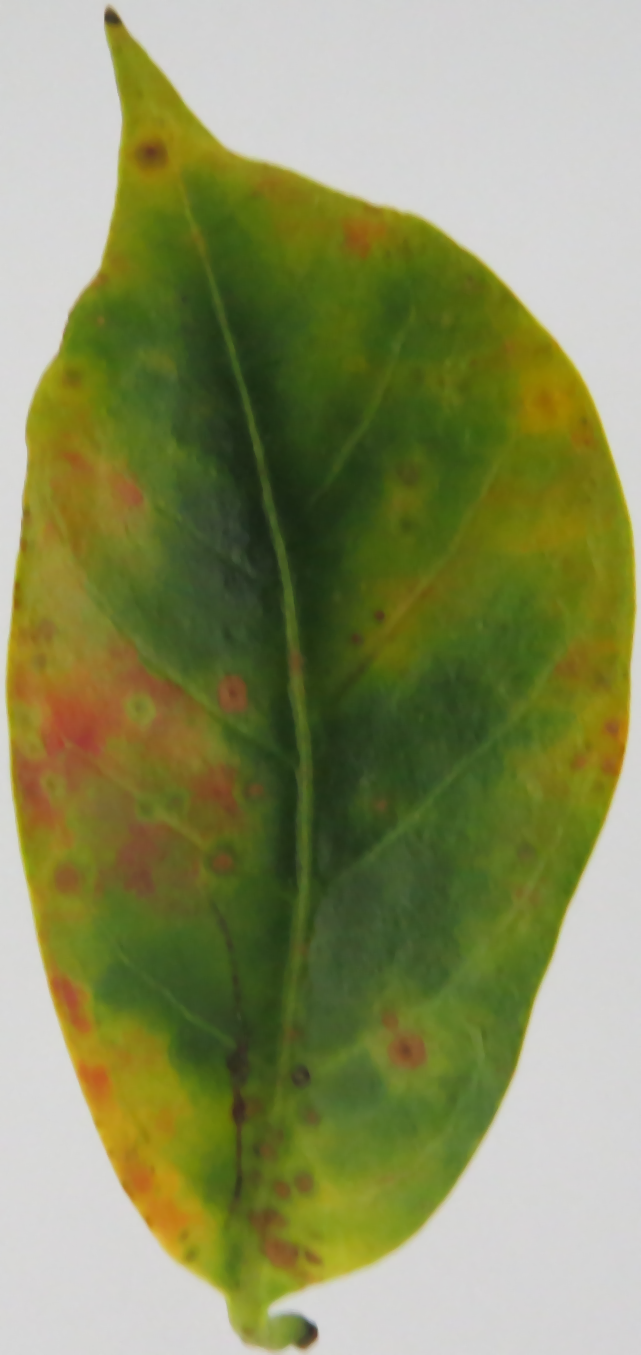
Label: phosphorus-P